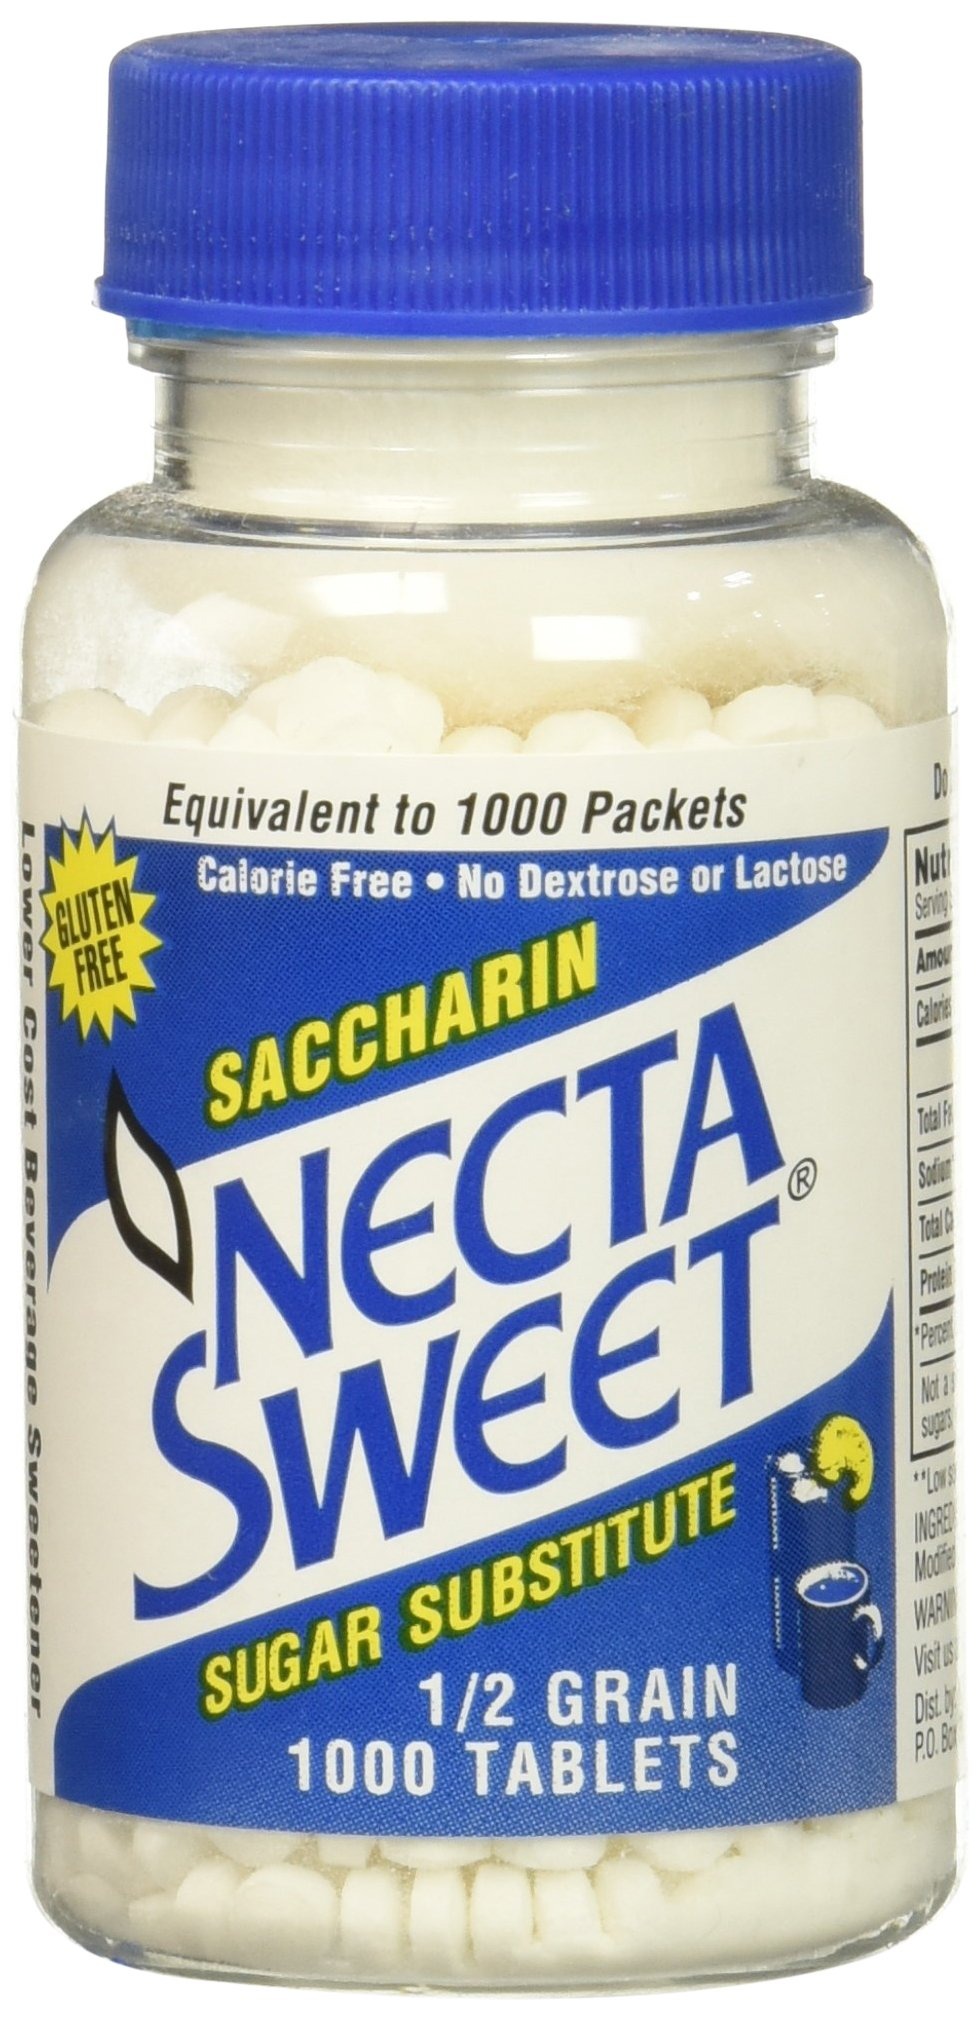
Item Name: Necta Sweet Sugar Substitute 1/2 Grain 1000 Tablets (Pack of 3)
Bullet Point 1: Calorie Free
Bullet Point 2: Sugar Free
Value: 3000.0
Unit: Count

Price: 14.635